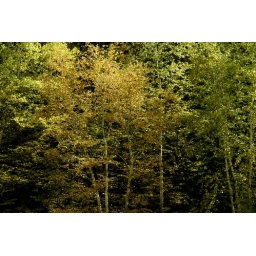
fall colors in spearfish canyon in the black hills national forest